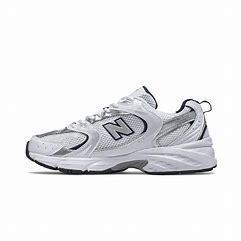
Brand: New
Model: Balance New Balance 530